Dinosaur tooth

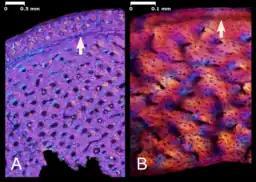
Bone histology of the non-avian dinosaur "Shuvuuia" and the early bird "Confuciusornis"

The use of histology in paleontology has traditionally been more focused on examining long bones such as the femur or the humerus. Previous work on long bone histology revealed differences in the growth patterns of polar dinosaurs, identified a case of dwarfism in "Europasaurus", reconstructed the life history of "Dysalotosaurus" by examining multiple specimens of different ontogenetic stages, and suggested that "Psittacosaurus" underwent a postural change from a quadruped to biped as it matured.